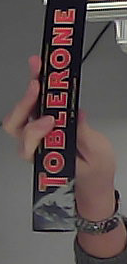
Product: toblerone_black